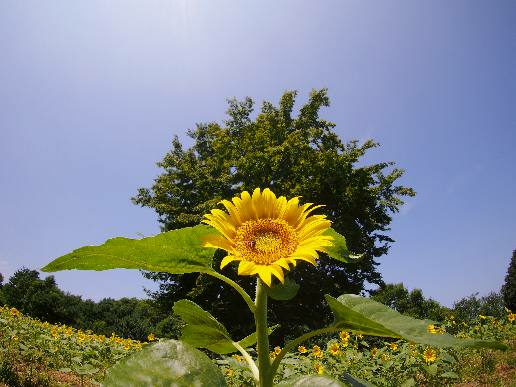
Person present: No